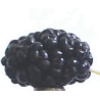
Label: mulberry